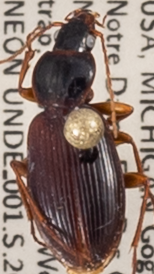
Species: Synuchus impunctatus
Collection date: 2021-06-30
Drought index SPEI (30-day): -0.188
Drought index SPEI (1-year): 1.226
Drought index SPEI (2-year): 1.69